County highway

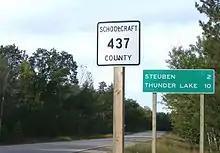
Another standard style of county highway marker from Schoolcraft County, Michigan, used in some U.S. states

In the United States, county highways are denoted or signed in various ways, differing by state. In Wisconsin, county highways are marked with letters—with one- to three-letter combinations (i.e.: C, CC, or CCC). Wisconsin's county highways are frequently and clearly marked at most intersections. Because county road names are not exclusive, a state may have many county roads with similar or identical names. In states like Illinois, county highways are marked either with a number (usually one or two digits), a single letter followed by a one- or two-digit number (i.e.: V-34, A-29), or in Rock Island County, with letters like Wisconsin but on a blue pentagon marker. These highways are usually marked at the beginning of the highway and occasionally throughout the route; they cannot be relied on as geographic directions the way more major highways are (state or interstate). In New Jersey, there are two sets of county routes: the 500-series (500–599), part of a statewide system which usually run through multiple counties, but are county-maintained; and the non-500 routes which are usually contained within a single county and are repeated in different counties. The latter generally use numbers in the 600-series; some counties have routes in the 700s and 800s. Two counties, Bergen and Monmouth, along with some routes in Ocean County, have routes outside this range with one- or two-digit numbers along with some numbers in the 100s. New Jersey's county routes are usually signed just as well as state routes (with mile- and half-mileposts), and will appear on freeway exit signage.